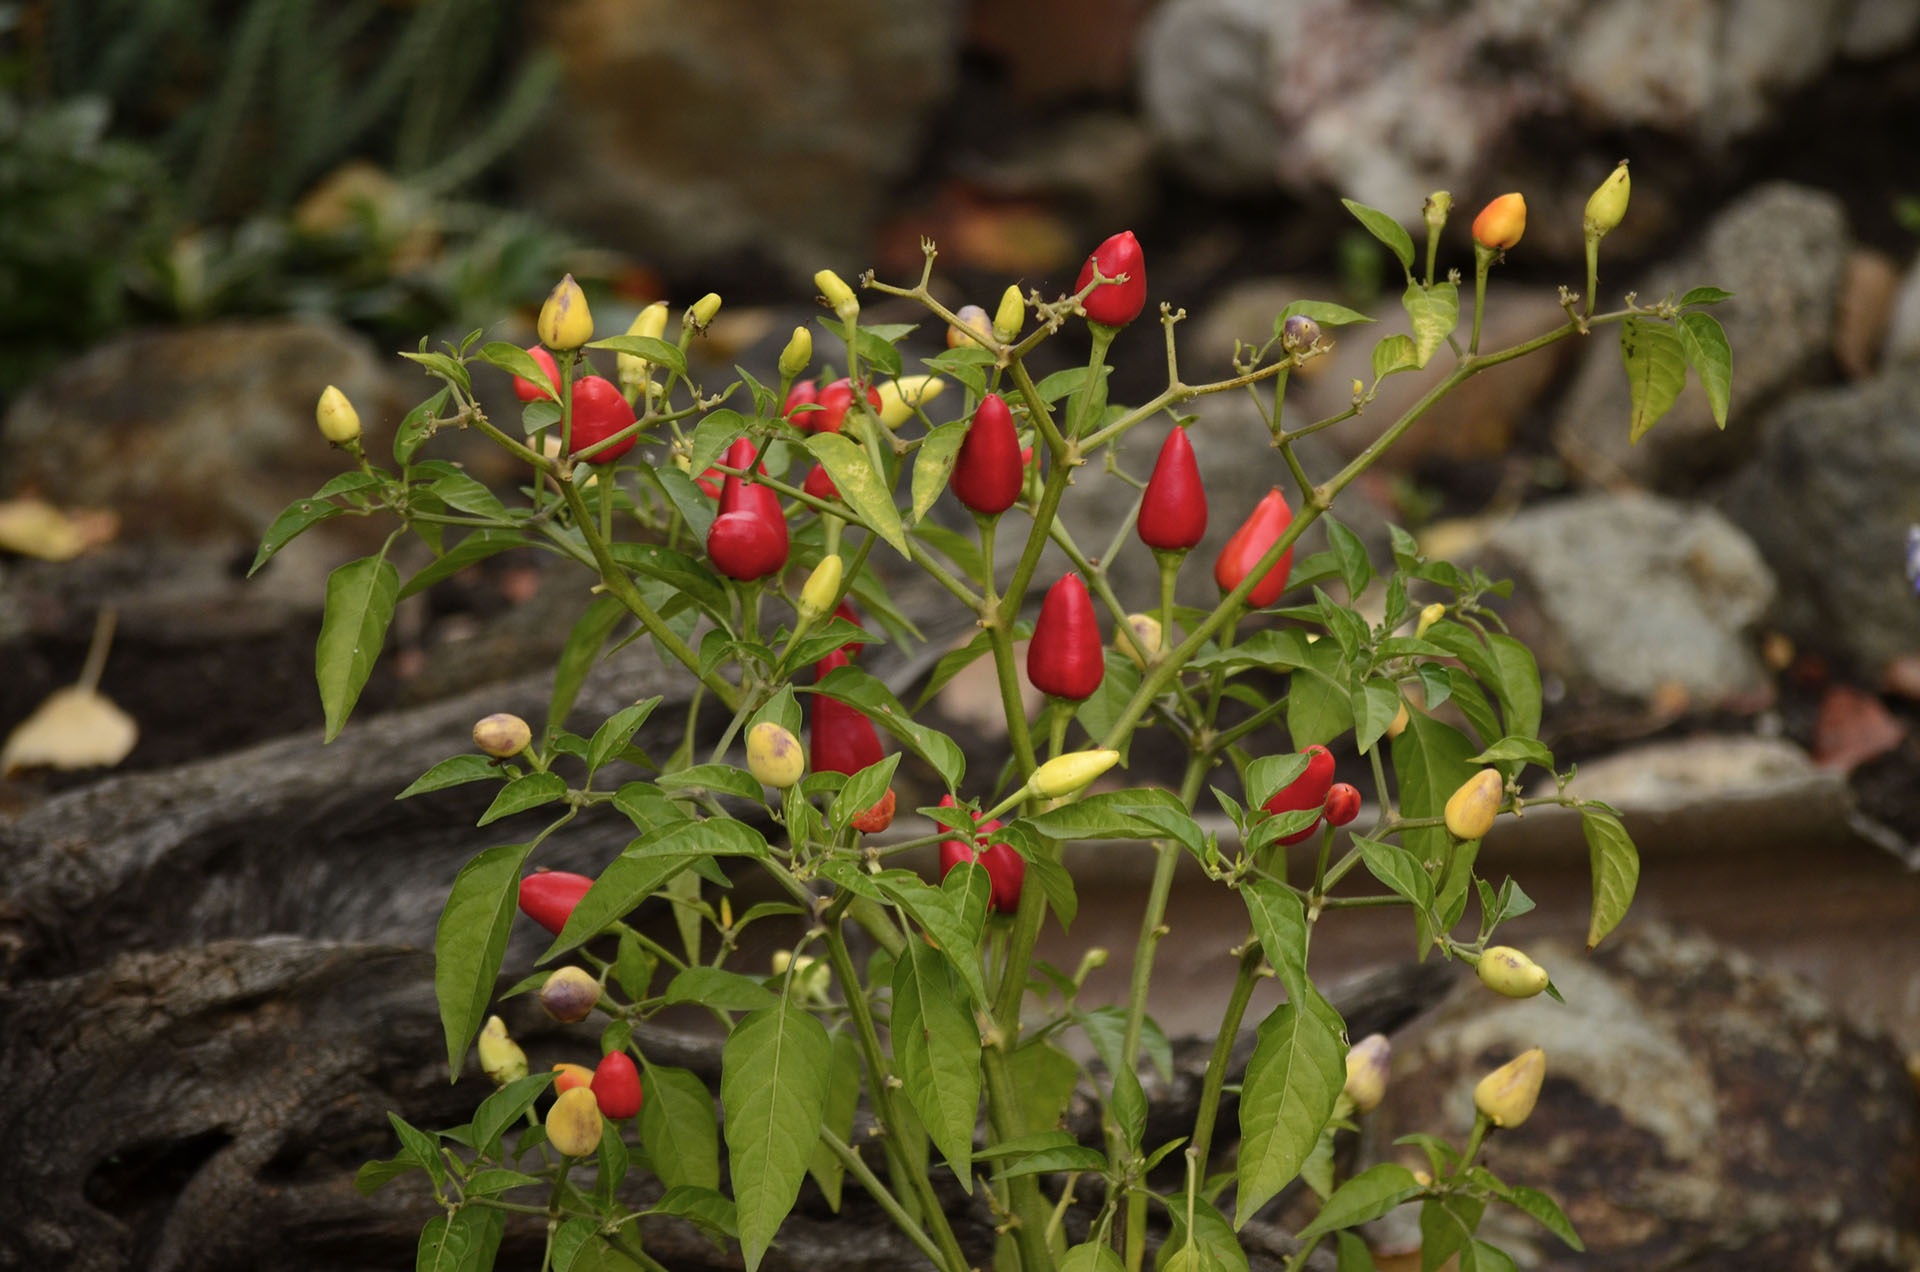
plant, leaf, flower, summer, food, pepper, produce, botany, garden, flora, wildflower, vegetables, shrub, dacha, flowering plant, elitexpo, land plant